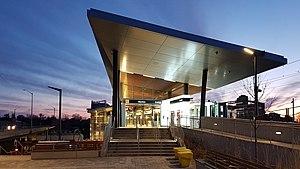
Voici l'entrée du niveau supérieur pour la Station Bayview du O-Train.
Bayview est une station de métro léger située à Ottawa, en Ontario. La station permet la correspondance entre les lignes de la Confédération et Trillium de l'O-Train.